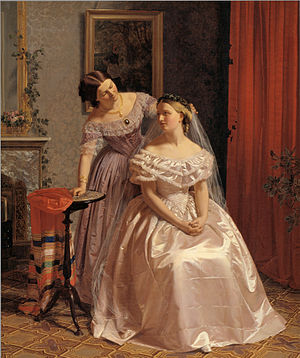
Henrik Olrik
Henrik Olrik, Bruden smykkes af sin veninde, 1859, Statens Museum for Kunst.
Bruden smykkes af sin veninde
Ole Henrik Benedictus Olrik var en dansk maler og billedhugger. Han var far til Benedicte Olrik, Dagmar Olrik, Axel Olrik, Eyvind Olrik, Hans Olrik og Jørgen Olrik.